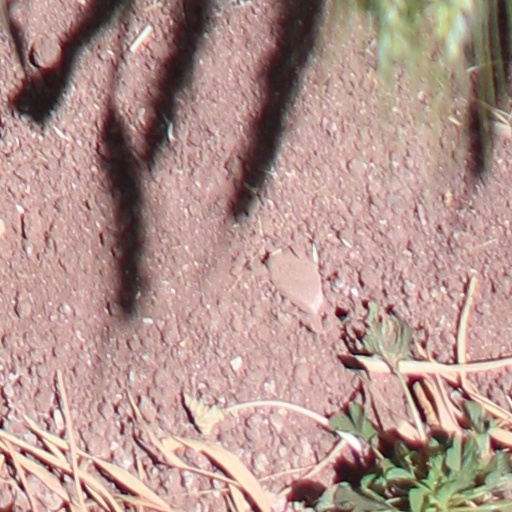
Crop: wheat